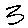
Label: 3